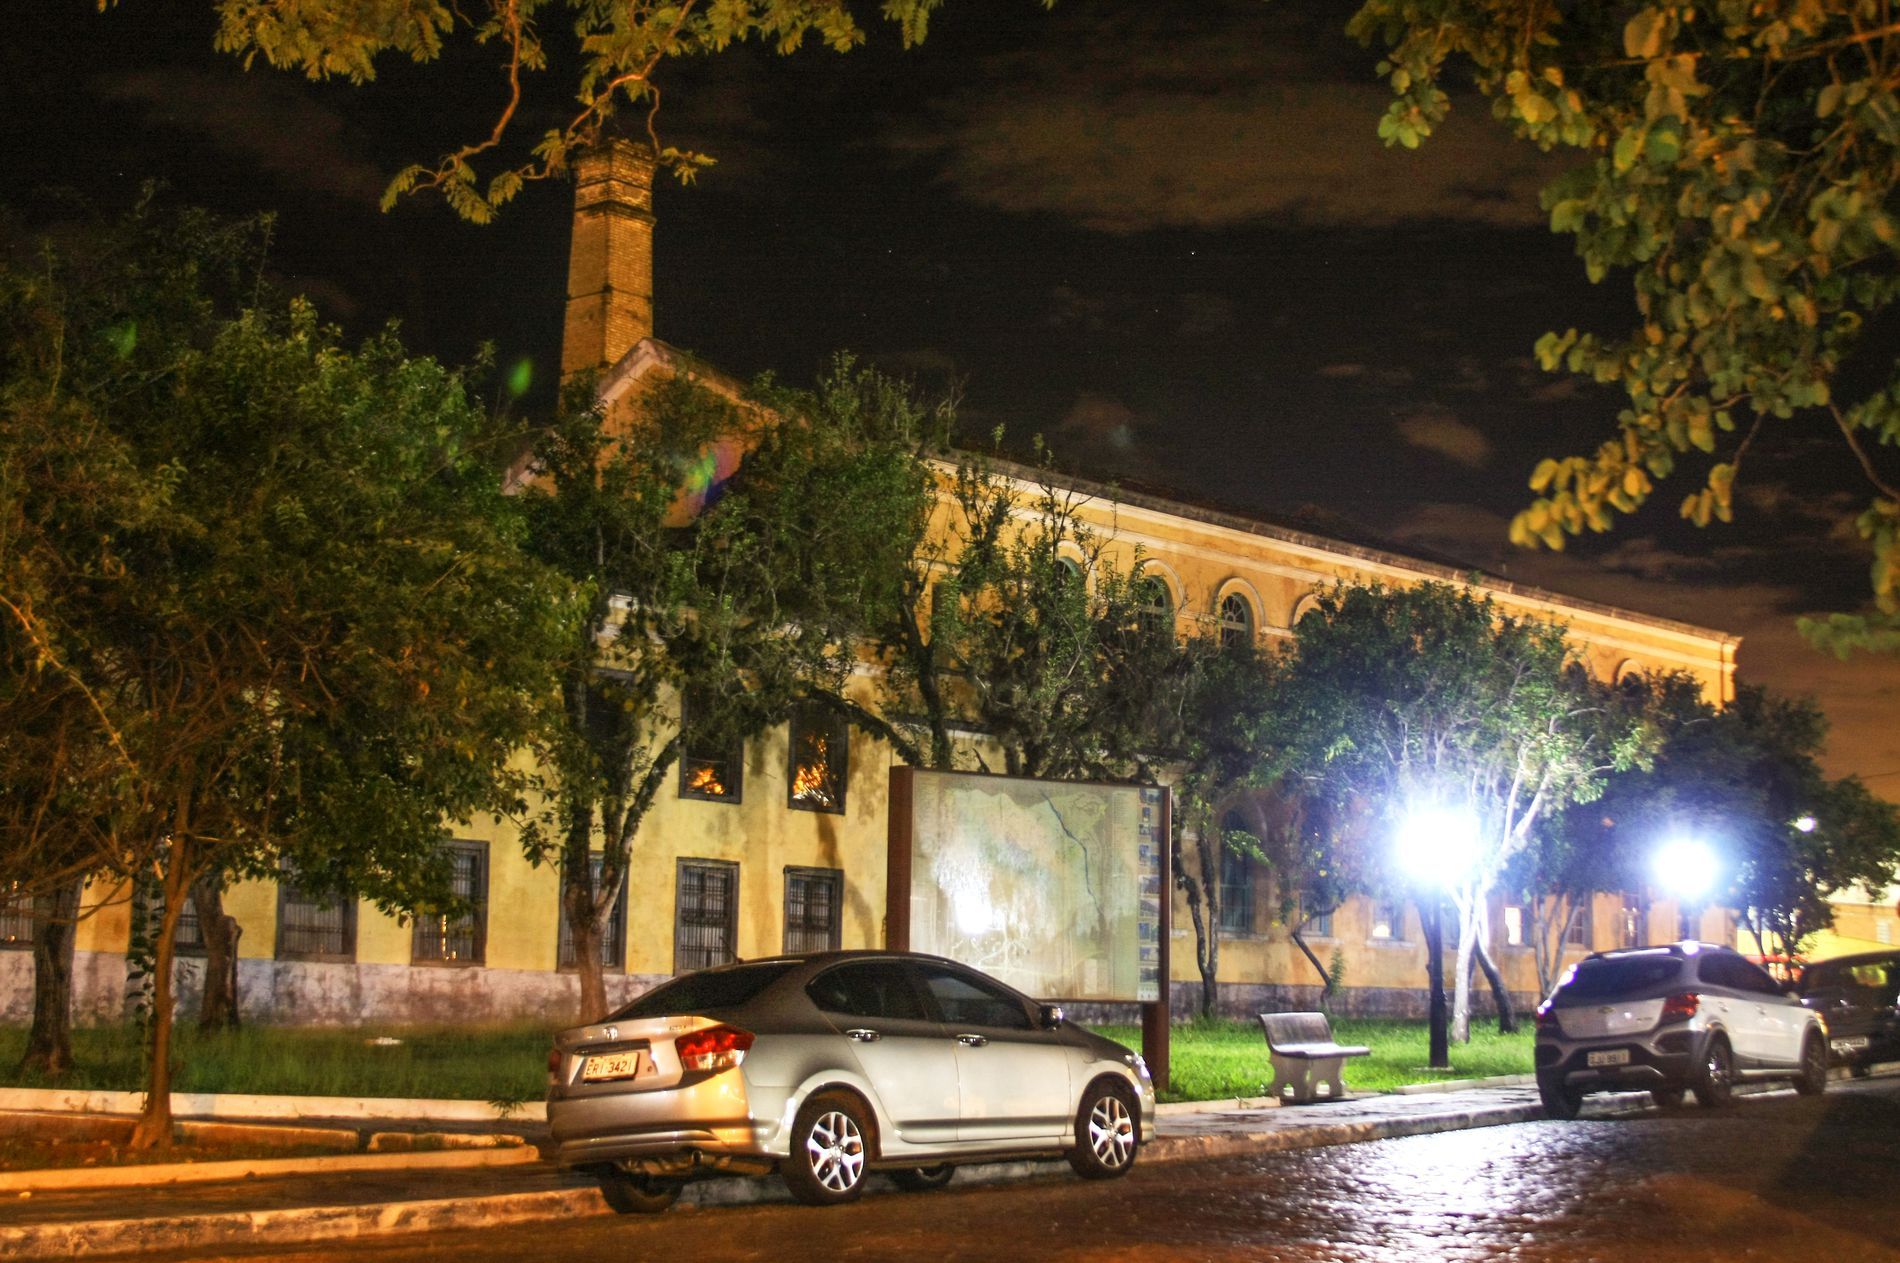
Quiet street night
The photo appears to be taken at night showing a street scene with a large, building in the background and a big city map surrounded by trees. in the foreground, some cars are parked on the side of the street, The street is paved and has some greenery grass visible along the edge all against a dark sky.
The photograph appears to be taken from a ground-level perspective across the street from the building and parked cars. Lighting is primarily lit by artificial sources including streetlights, the mood is calm and still, typical of a quiet urban night scene. and the atmosphere is quiet.
Labels: City, Road, Street, Urban, Plant, Tree, Bench, Furniture, Neighborhood, Machine, Spoke, Lighting, Car, Transportation, Vehicle, Alloy Wheel, Car Wheel, Tire, Wheel, Sedan, Grass, Architecture, Building, Nature, Night, Outdoors, Shelter, Vegetation, House, Housing, Villa, Suv, Scenery, Path, Arch, Metropolis, Light, Suburb, Grove, Land, Woodland, Landscape, Coupe, Sports Car, License Plate, Bumper, dark sky, cars, trees, city map, Buildings, Cars
Camera: Canon Canon EOS 40D
Lens: EF28-135mm f/3.5-5.6 IS USM, Canon EF 28-135mm f/3.5-5.6 IS
Aperture: F3.5
Exposure: 5 sec
ISO: 200
Focal length: 28.0 mm